Border control

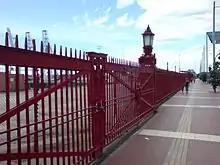
Southern edge (customs border) of Captain Cook wharf, Ports of Auckland, New Zealand; an electric fence is faintly visible behind the historical fence

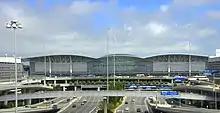
The International Terminal at San Francisco International Airport is an airport of entry for travellers entering America and has border checkpoint facilities for arriving passengers. Like most North American airports, it does not have a sterile international transit area. Domestic and international passengers are thus not clearly separated. That enables easier transfers from domestic to international flights but requires international transit passengers to clear the border checkpoint even if their final destination is outside America.

Each country has its own laws and regulations for the import and export of goods into and out of a country, which its customs authority enforces. The import or export of some goods may be restricted or forbidden, in which case customs controls enforce such policies. Customs enforcement at borders can also entail collecting excise tax and preventing the smuggling of dangerous or illegal goods. A customs duty is a tariff or tax on the importation (usually) or exportation (unusually) of goods.